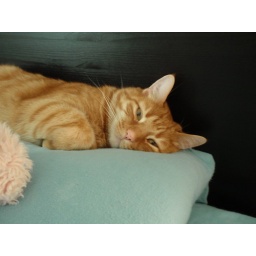
Whitney enjoys nothing more than a pillow coated in orange cat fur.